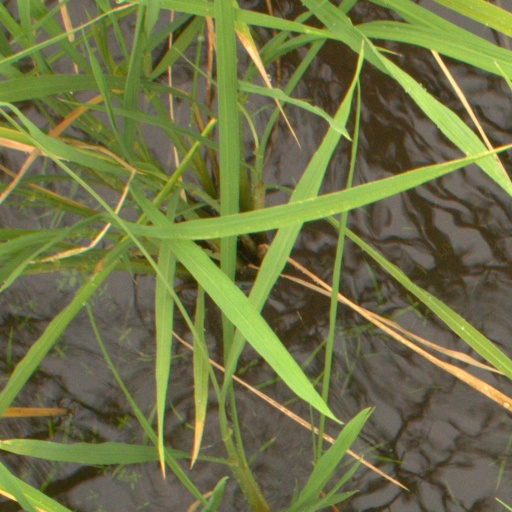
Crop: rice